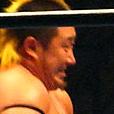
Age: 31